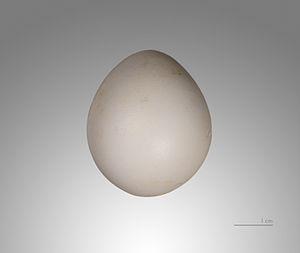
Le Roulroul couronné est une espèce de faisan de la famille des Phasianidae.